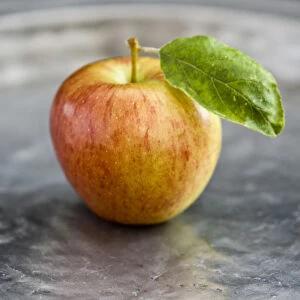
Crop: apple
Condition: healthy